Vickers Vellore

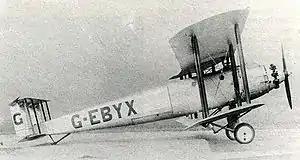
Vickers Vellore

The Vickers Vellore was a large biplane designed as a freight and mail carrier, in single-engined and twin-engined versions, which saw limited use as freighters and long-range experimental aircraft. A final variant with a broader fuselage, the Vellox, was completed as an airliner.